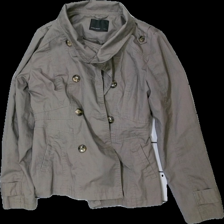
View: front
Type: Outerwear
Category: Ladies
Brand: Not in the list
Brand text on label: Vero Moda
Colors: Beige
Material: 65% polyester, 35% cotton
Cut: Regular
Size: M
Price range: 100-150
Recommended usage: Reuse